Riverside Country Park

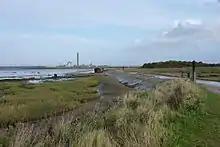
Causeway to Horrid Hill

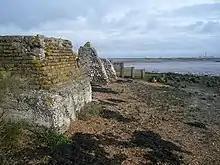
The ruins of the cement works at Horrid Hill

In the 1860s, Alfred Castle used to moor his vessels in Sharp's Green Bay (see more later), to collect chalk from a nearby quarry in Twydall, before heading across the water to his two cement works on Queenborough on the Isle of Sheppey. The chalk was carted to the barges from the quarry, then the barges would be loaded at low tide, as the draught (draft (hull) of the vessel would require more water under the keel to float off the mud. Due to tidal constraints, the barges were loaded by hand. Castle later built a wooden jetty further down the channel leading to a small peninsula in the river. This then allowed the barges to load at high and low tides. Later, to improve the speed of loading, he built a narrow gauge horse-drawn railway from the quarry to the new wooden jetty. Trucks on the railway had side-tippers, so could just tip their loads into the barges. The chalk was then transported to Queenborough via seven barges, owned by Alfred and his brother James. The works produced 400 tons of cement a week.